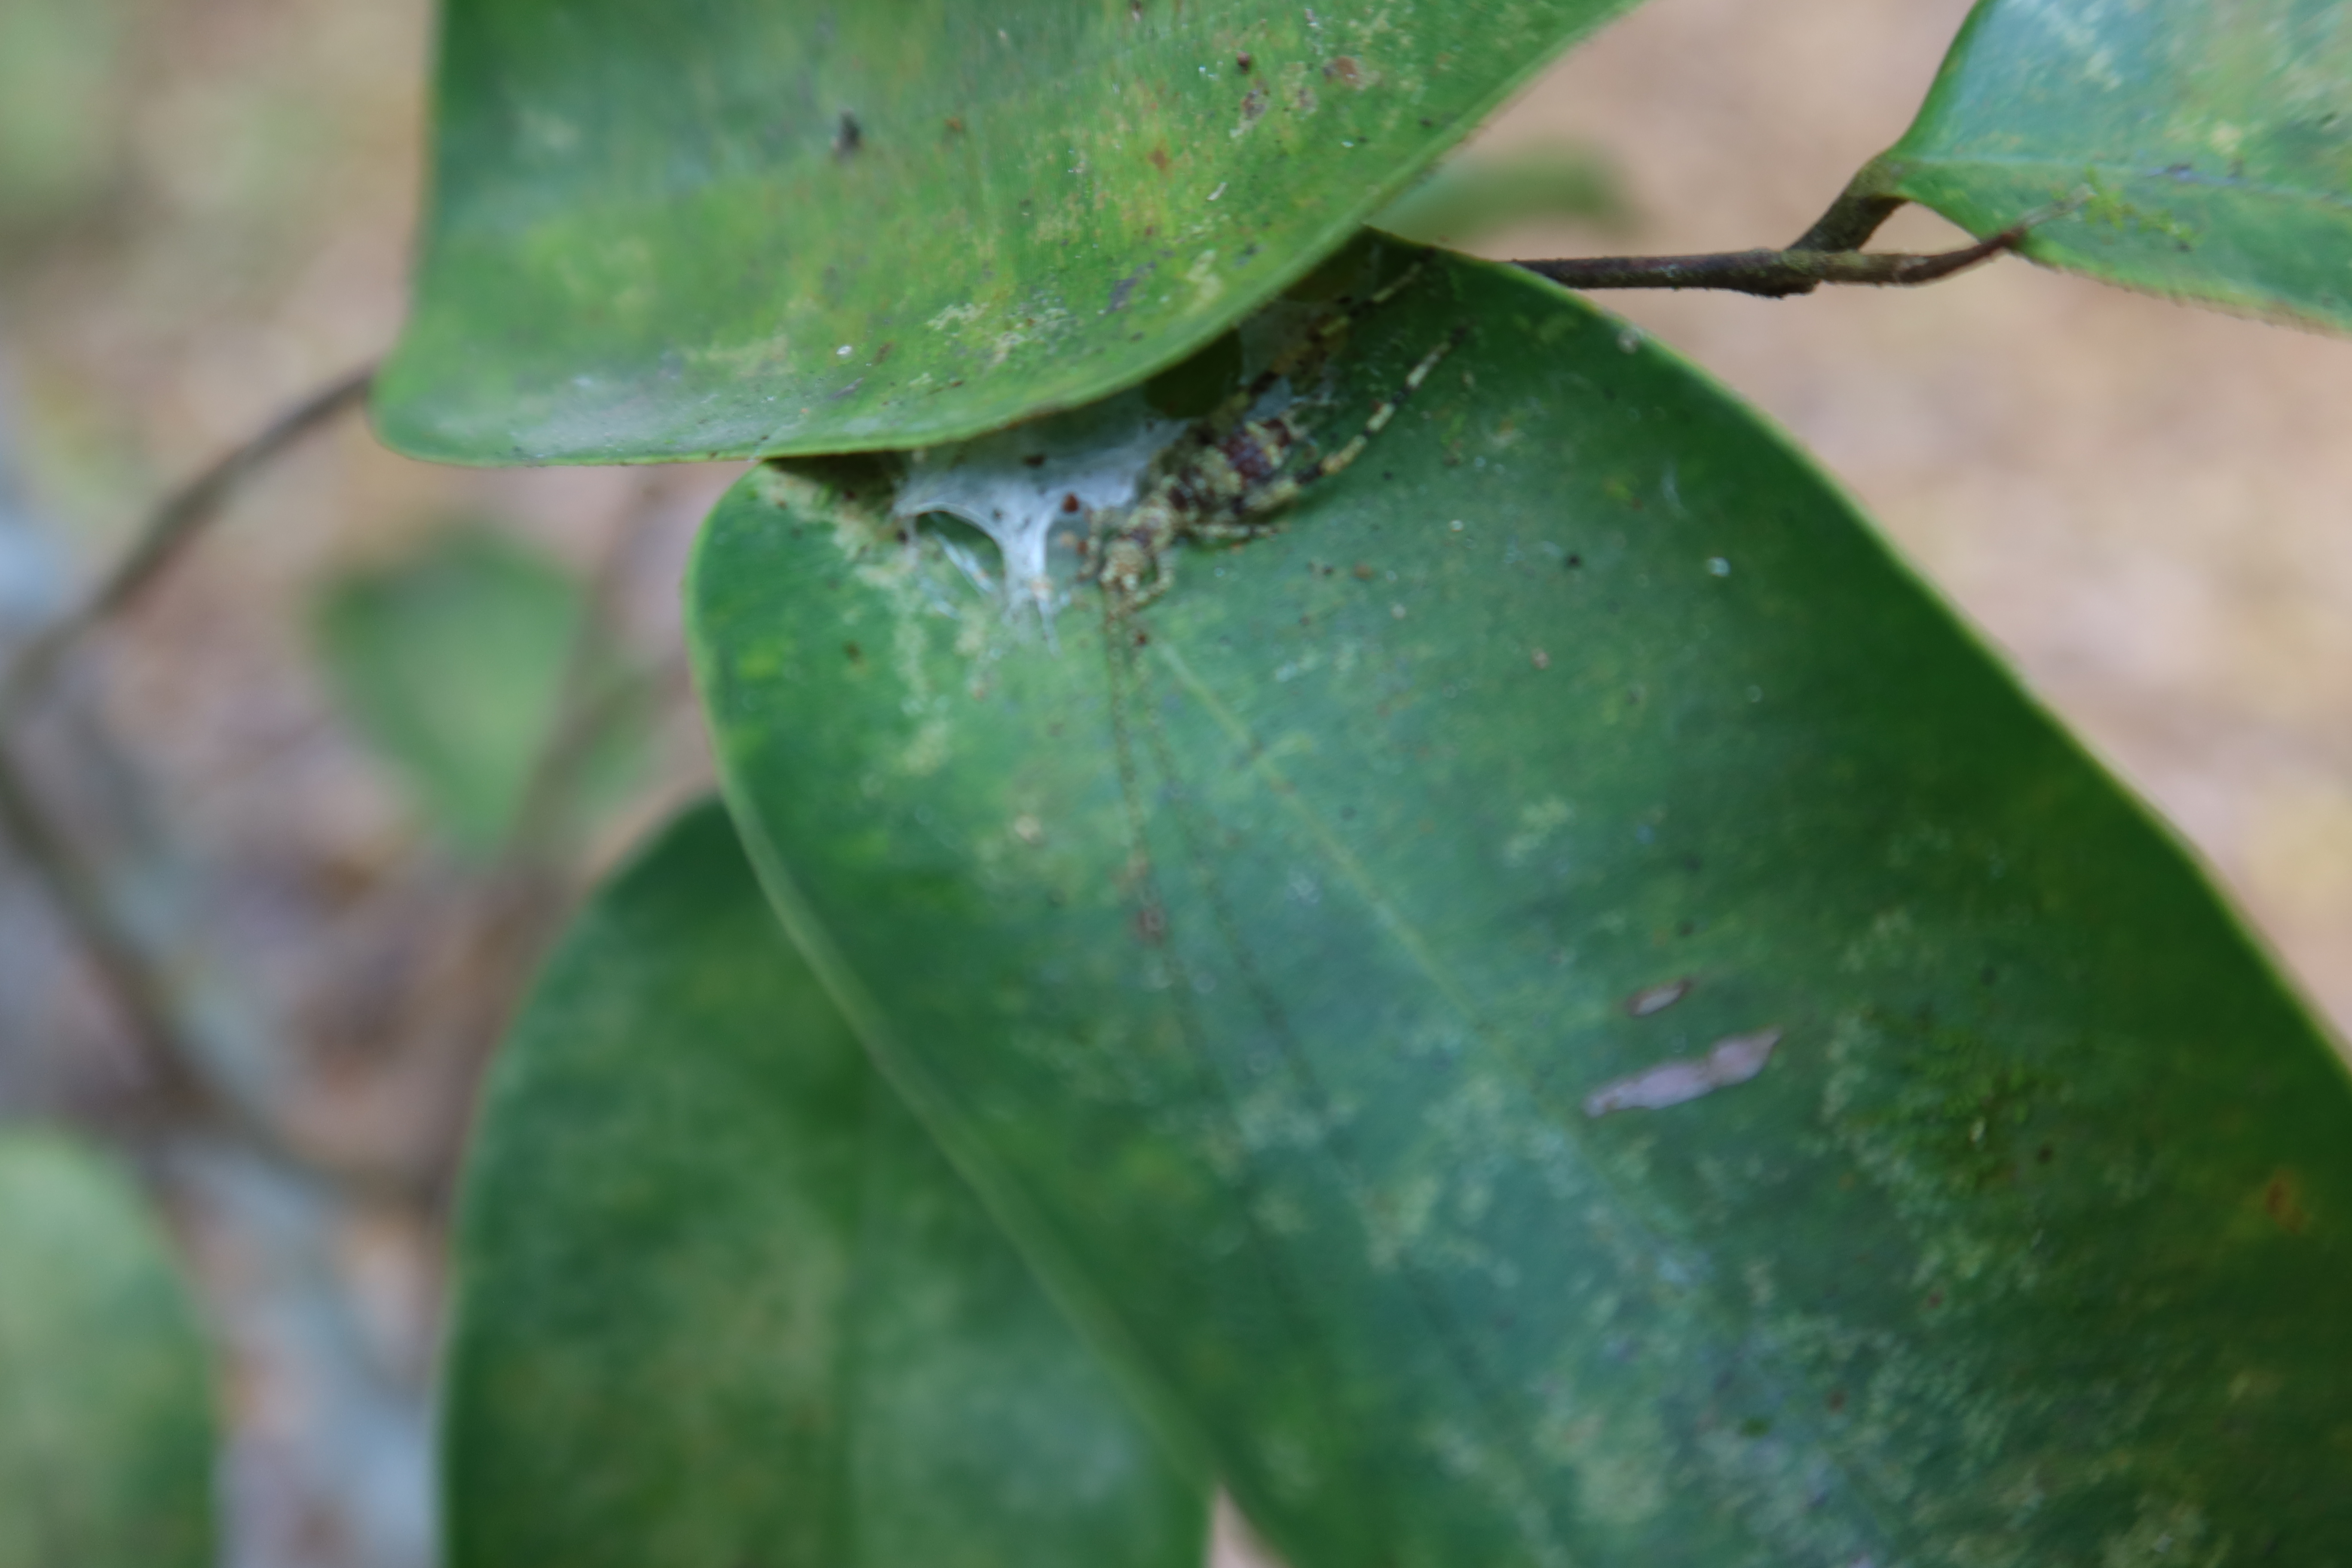
Label: Spiders